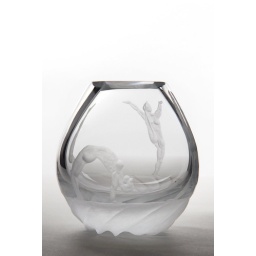
small cup with four images of girls in different gymnast poses, Lead Crystal engraved by Christian Chotkowski